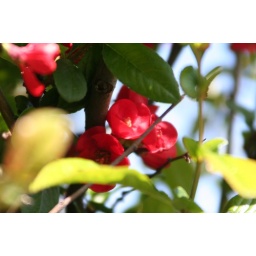
One last macro shot. It was very windy, but somehow the red flower stayed mostly in focus.